Eurovision Song Contest 1975

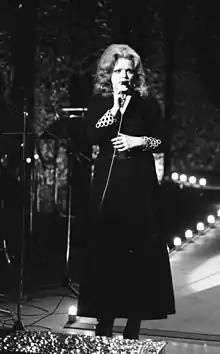
Ellen Nikolaysen represented for a second time

The 1975 contest took place in Stockholm, Sweden, following the country's victory at the with the song "Waterloo" performed by ABBA. It was the first time that Sweden had hosted the event. The chosen venue was the , an exhibition centre in the Älvsjö district of southern Stockholm opened in 1971; in 1976 the venue was renamed to .